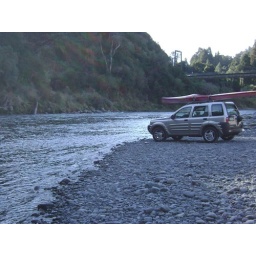
the car, boat by the river